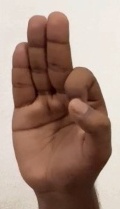
ASL sign: F